George Foreman

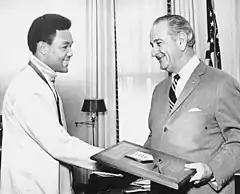
Foreman with President Lyndon B. Johnson in 1968

Foreman won a gold medal in the boxing/heavyweight division at the 1968 Mexico City Olympic Games. In the finals, Foreman defeated the Soviet Union's Jonas Čepulis; the referee stopped the fight in the second round. Čepulis' face was already bleeding in the first round from Foreman's punches, and had to take a standing eight count early in the second round. Čepulis, fighting out of Lithuania, was a 29-year-old veteran with a 12-year-long amateur career, having over 220 fights in his record, quite experienced, and 10 years older than Foreman.